First Man (song)

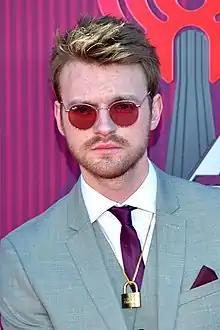
Finneas, one of the producers of the song.

The official music video for the song was released on Cabello's YouTube channel on June 21, 2020, in celebration of Father's Day.